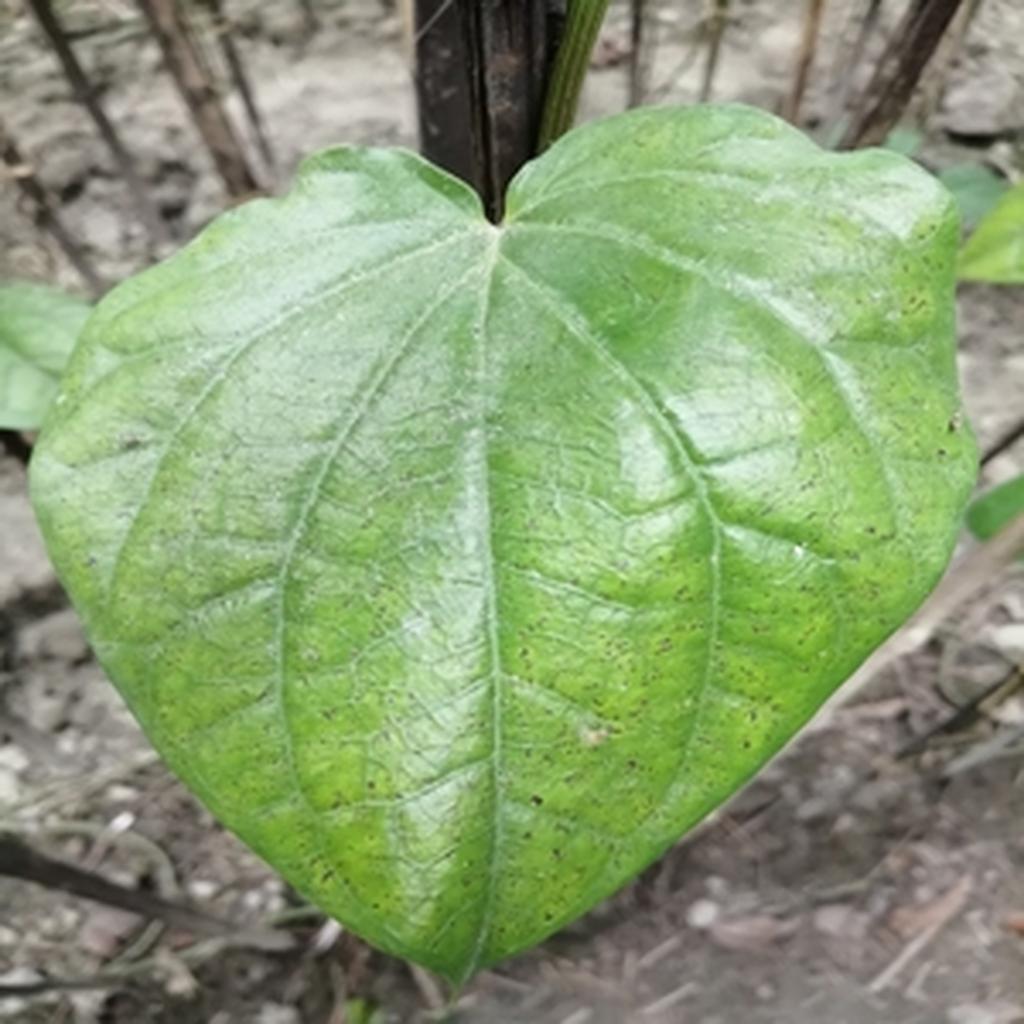
Label: Leaf_Spot